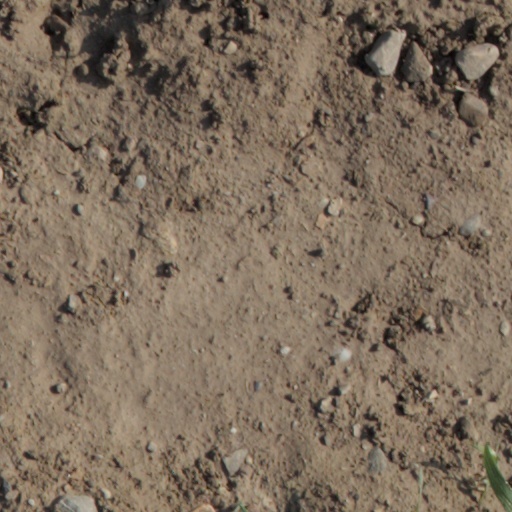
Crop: wheat